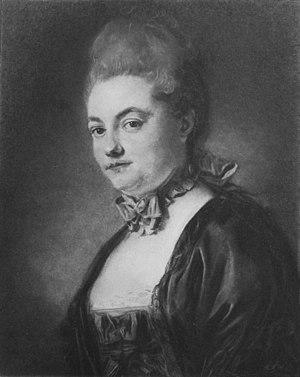
Marie-Thérèse Laruette est une cantatrice française née en 1744 et morte en 1837. Membre de la troupe de l'Opéra-Comique, elle était l'épouse de Jean-Louis Laruette, également chanteur et compositeur.